Sidon (The Legend of Zelda)

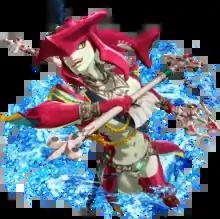
Sidon in ""

 is a fictional character in Nintendo's "The Legend of Zelda" series. He first appeared as a major character in "". He reappears as a playable character in the hack-and-slash video game "" and as a non-playable character in "". Sidon is the prince and eventual king of the amphibious Zora and younger brother of Mipha, one of the four Champions who helped Princess Zelda and Link fight Calamity Ganon. In "Breath of the Wild", Sidon helps Link to reach Divine Beast Vah Ruta so he can defeat Waterblight Ganon and free it from Ganon's control. Since his debut, Sidon has received an overwhelmingly positive reception from both fans and critics. He was designed by Yuko Miyakawa, who gave him grey skin and a hammerhead shark motif, though his skin was changed both due to blending issues and to match his skin color with Mipha's. Due to his personality, he has achieved a large fan following and has also been the subject of fan art and Internet memes on social media.